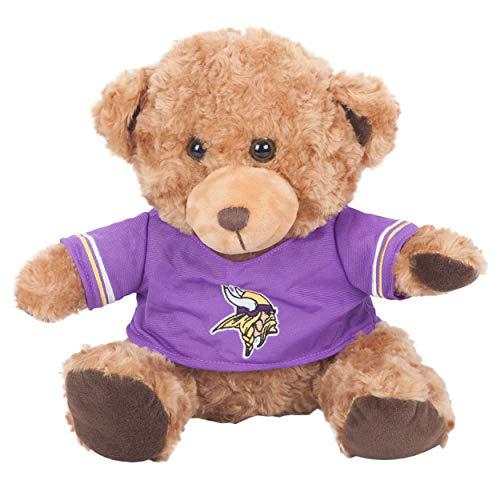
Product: Forever Collectibles NFL Unisex 10" Jersey Bear
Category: Toys & Games | Stuffed Animals & Plush Toys | Stuffed Animals & Teddy Bears
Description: Jersey in team colors with team logo.
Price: $16.99
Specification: Shipping Weight: 9.6 ounces (View shipping rates and policies)|ASIN: B07RKXLB9S|Item model number: 49835|    #6969    in Stuffed Animals & Teddy Bears